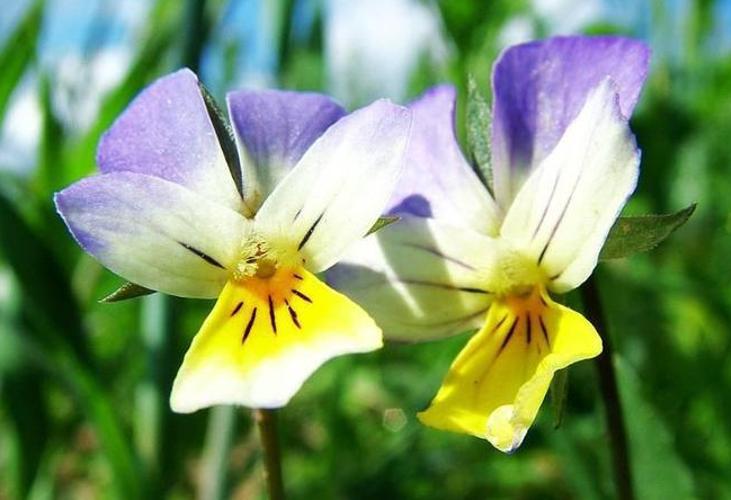
Label: wild pansy